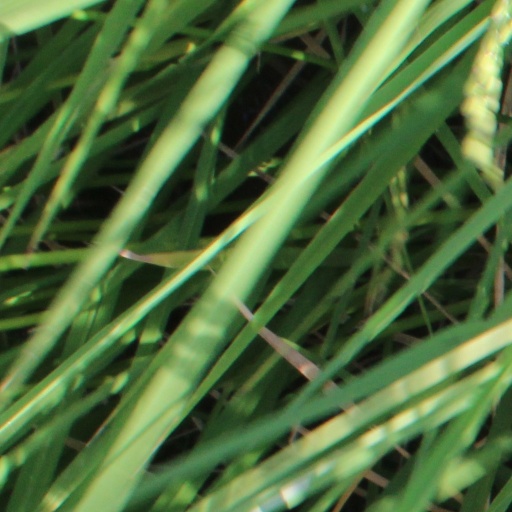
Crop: rice